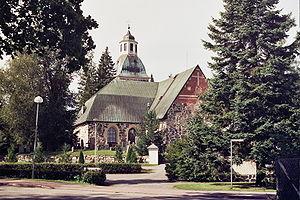
L'église d'Huittinen est une église luthérienne située à Huittinen en Finlande.
Huittinen, en suédois Vittis, est une ville du sud-ouest de la Finlande, dans la province de Finlande occidentale et la région du Satakunta.
Cet article recense les églises évangéliques-luthériennes de Finlande.